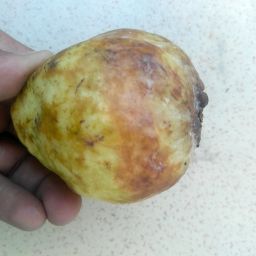
Fruit: Guava
Quality: Bad